Charles Boyer

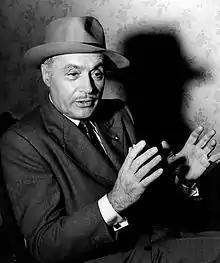
Charles Boyer in 1955

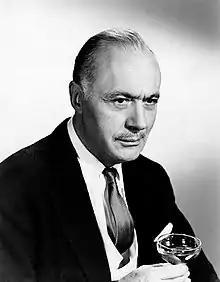

In January 1942, Boyer signed a three-year contract with Universal to act and produce. The contract would cover nine films. Before he started the contract he finished a film at Warners, "The Constant Nymph" (1943) with Joan Fontaine.